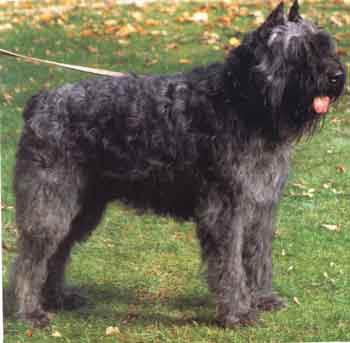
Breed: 233-n000072-Bouvier_des_Flandres